Alert Bay Volcanic Belt

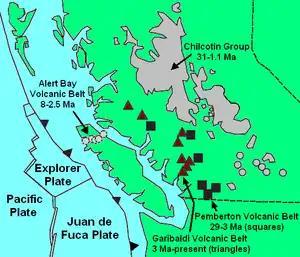
Geological formations related to volcanism in the Canadian Cascade Arc, including the Alert Bay Volcanic Belt

The Alert Bay Volcanic Belt is a heavily eroded Neogene volcanic belt in northern Vancouver Island, British Columbia, Canada. The belt is now north of the Nootka Fault, but may have been directly above the fault at the time it last erupted. Eruptions of basaltic to rhyolitic volcanoes and hypabyssal rocks of the Alert Bay Volcanic Belt are probably linked with the subducted margin flanked by the Explorer and Juan de Fuca plates at the Cascadia subduction zone. The Alert Bay Volcanic Belt is poorly studied, but appears to have been active in Miocene to Pliocene time. No Holocene eruptions are known, and volcanic activity in the belt has most likely ceased.